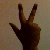
The image shows a hand gesture representing the number 3 in Indian Sign Language.